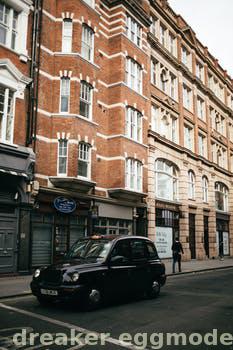
Label: Watermark